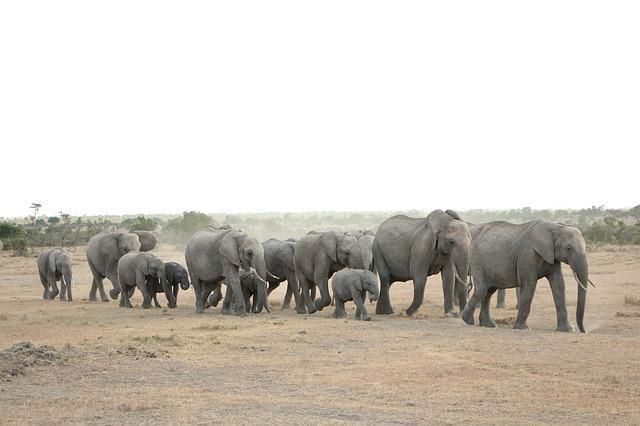
elephant